Barbora Krejčíková

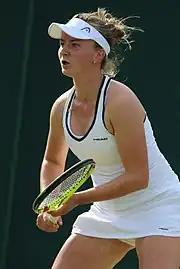
Krejčíková at the 2017 Wimbledon Championships

In the first few months, Krejčíková had success in singles on the ITF Circuit, but didn't do well on the WTA Tour. She failed in qualification at Taiwan Open and Morocco Open, and failed to reach the main-draw of Australian Open again, losing in the second round of qualification. Then suddenly, in late May, she reached her first WTA singles final at the Nurember Cup, where she played from the qualifying rounds. She lost the final to top seed Kiki Bertens. This result brought her back to the top 150, for the first time since September 2015. In the grass-court season, she only played in qualifying for Wimbledon, but missed the chance to play in the main-draw. In Båstad, she played in the quarterfinal, where she lost to Caroline Garcia. For the first time, she had the chance to play in the main draw of the Rogers Cup, but lost in the second round of qualification. At US Open, she also didn't have success, losing in the first round of qualification.